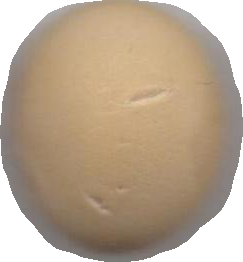
Variety: Grobogan